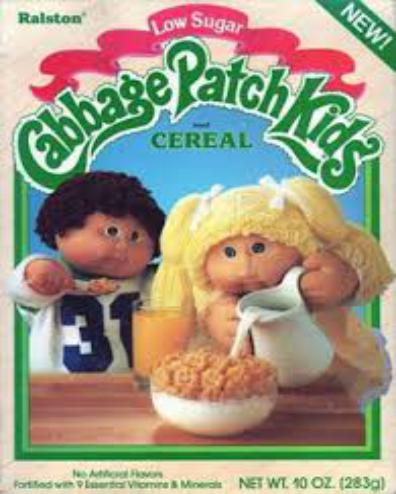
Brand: Cabbage Patch Kids
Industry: Leisure